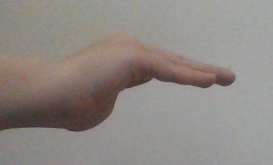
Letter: haa